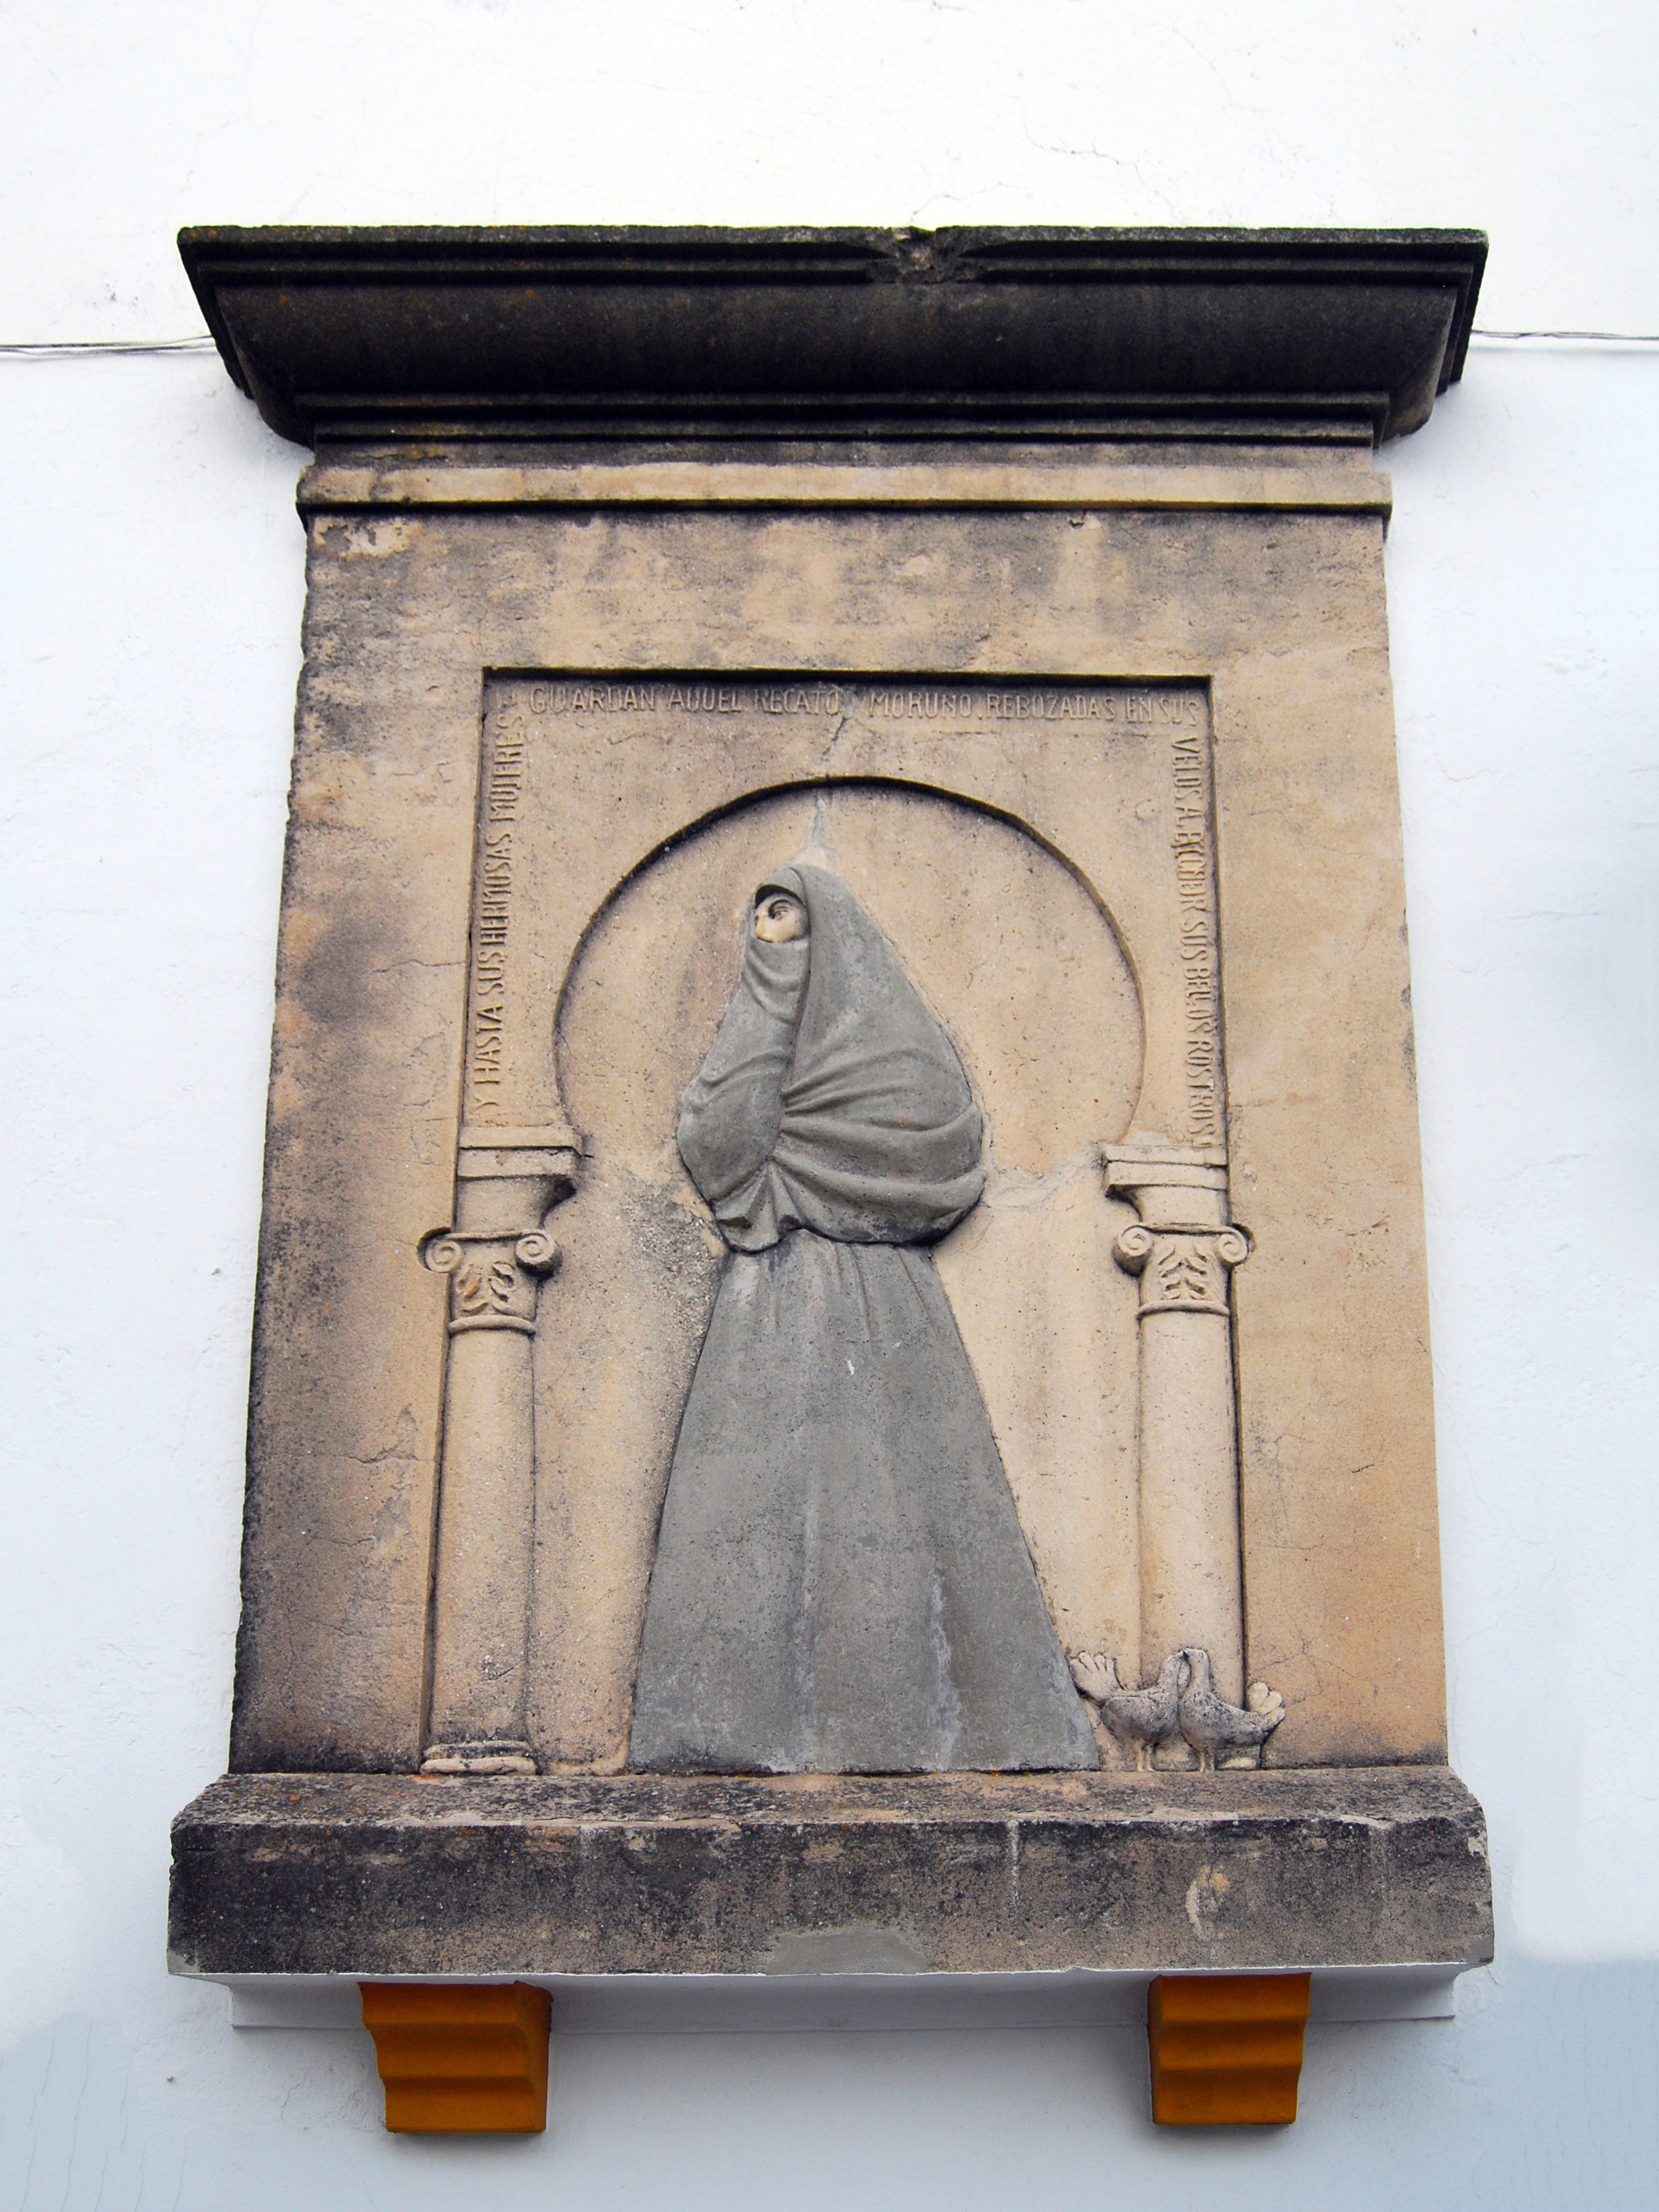
monument, statue, sculpture, creativecommons, art, temple, stock, headstone, ccby, 2d, carloszgz, cmstoolsphotoring, freeculturalworks, openlicense, freepictures, andalucia, notags, zaharadelosatunes, picture frame, carving, stele, ancient history